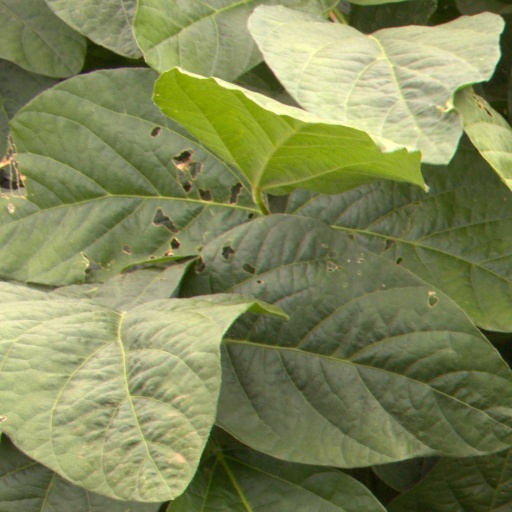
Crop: soybean